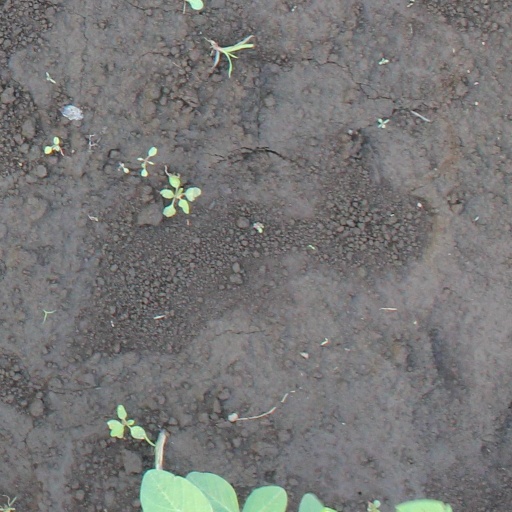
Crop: soybean